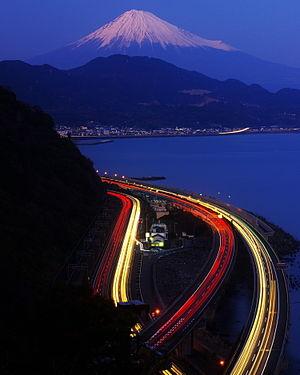
Le Tōkaidō ou Tokaïdo est un axe de circulation japonais important entre Tokyo, Kyoto, Osaka et Kobe.